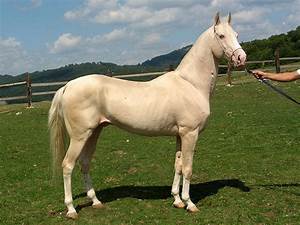
Label: horse